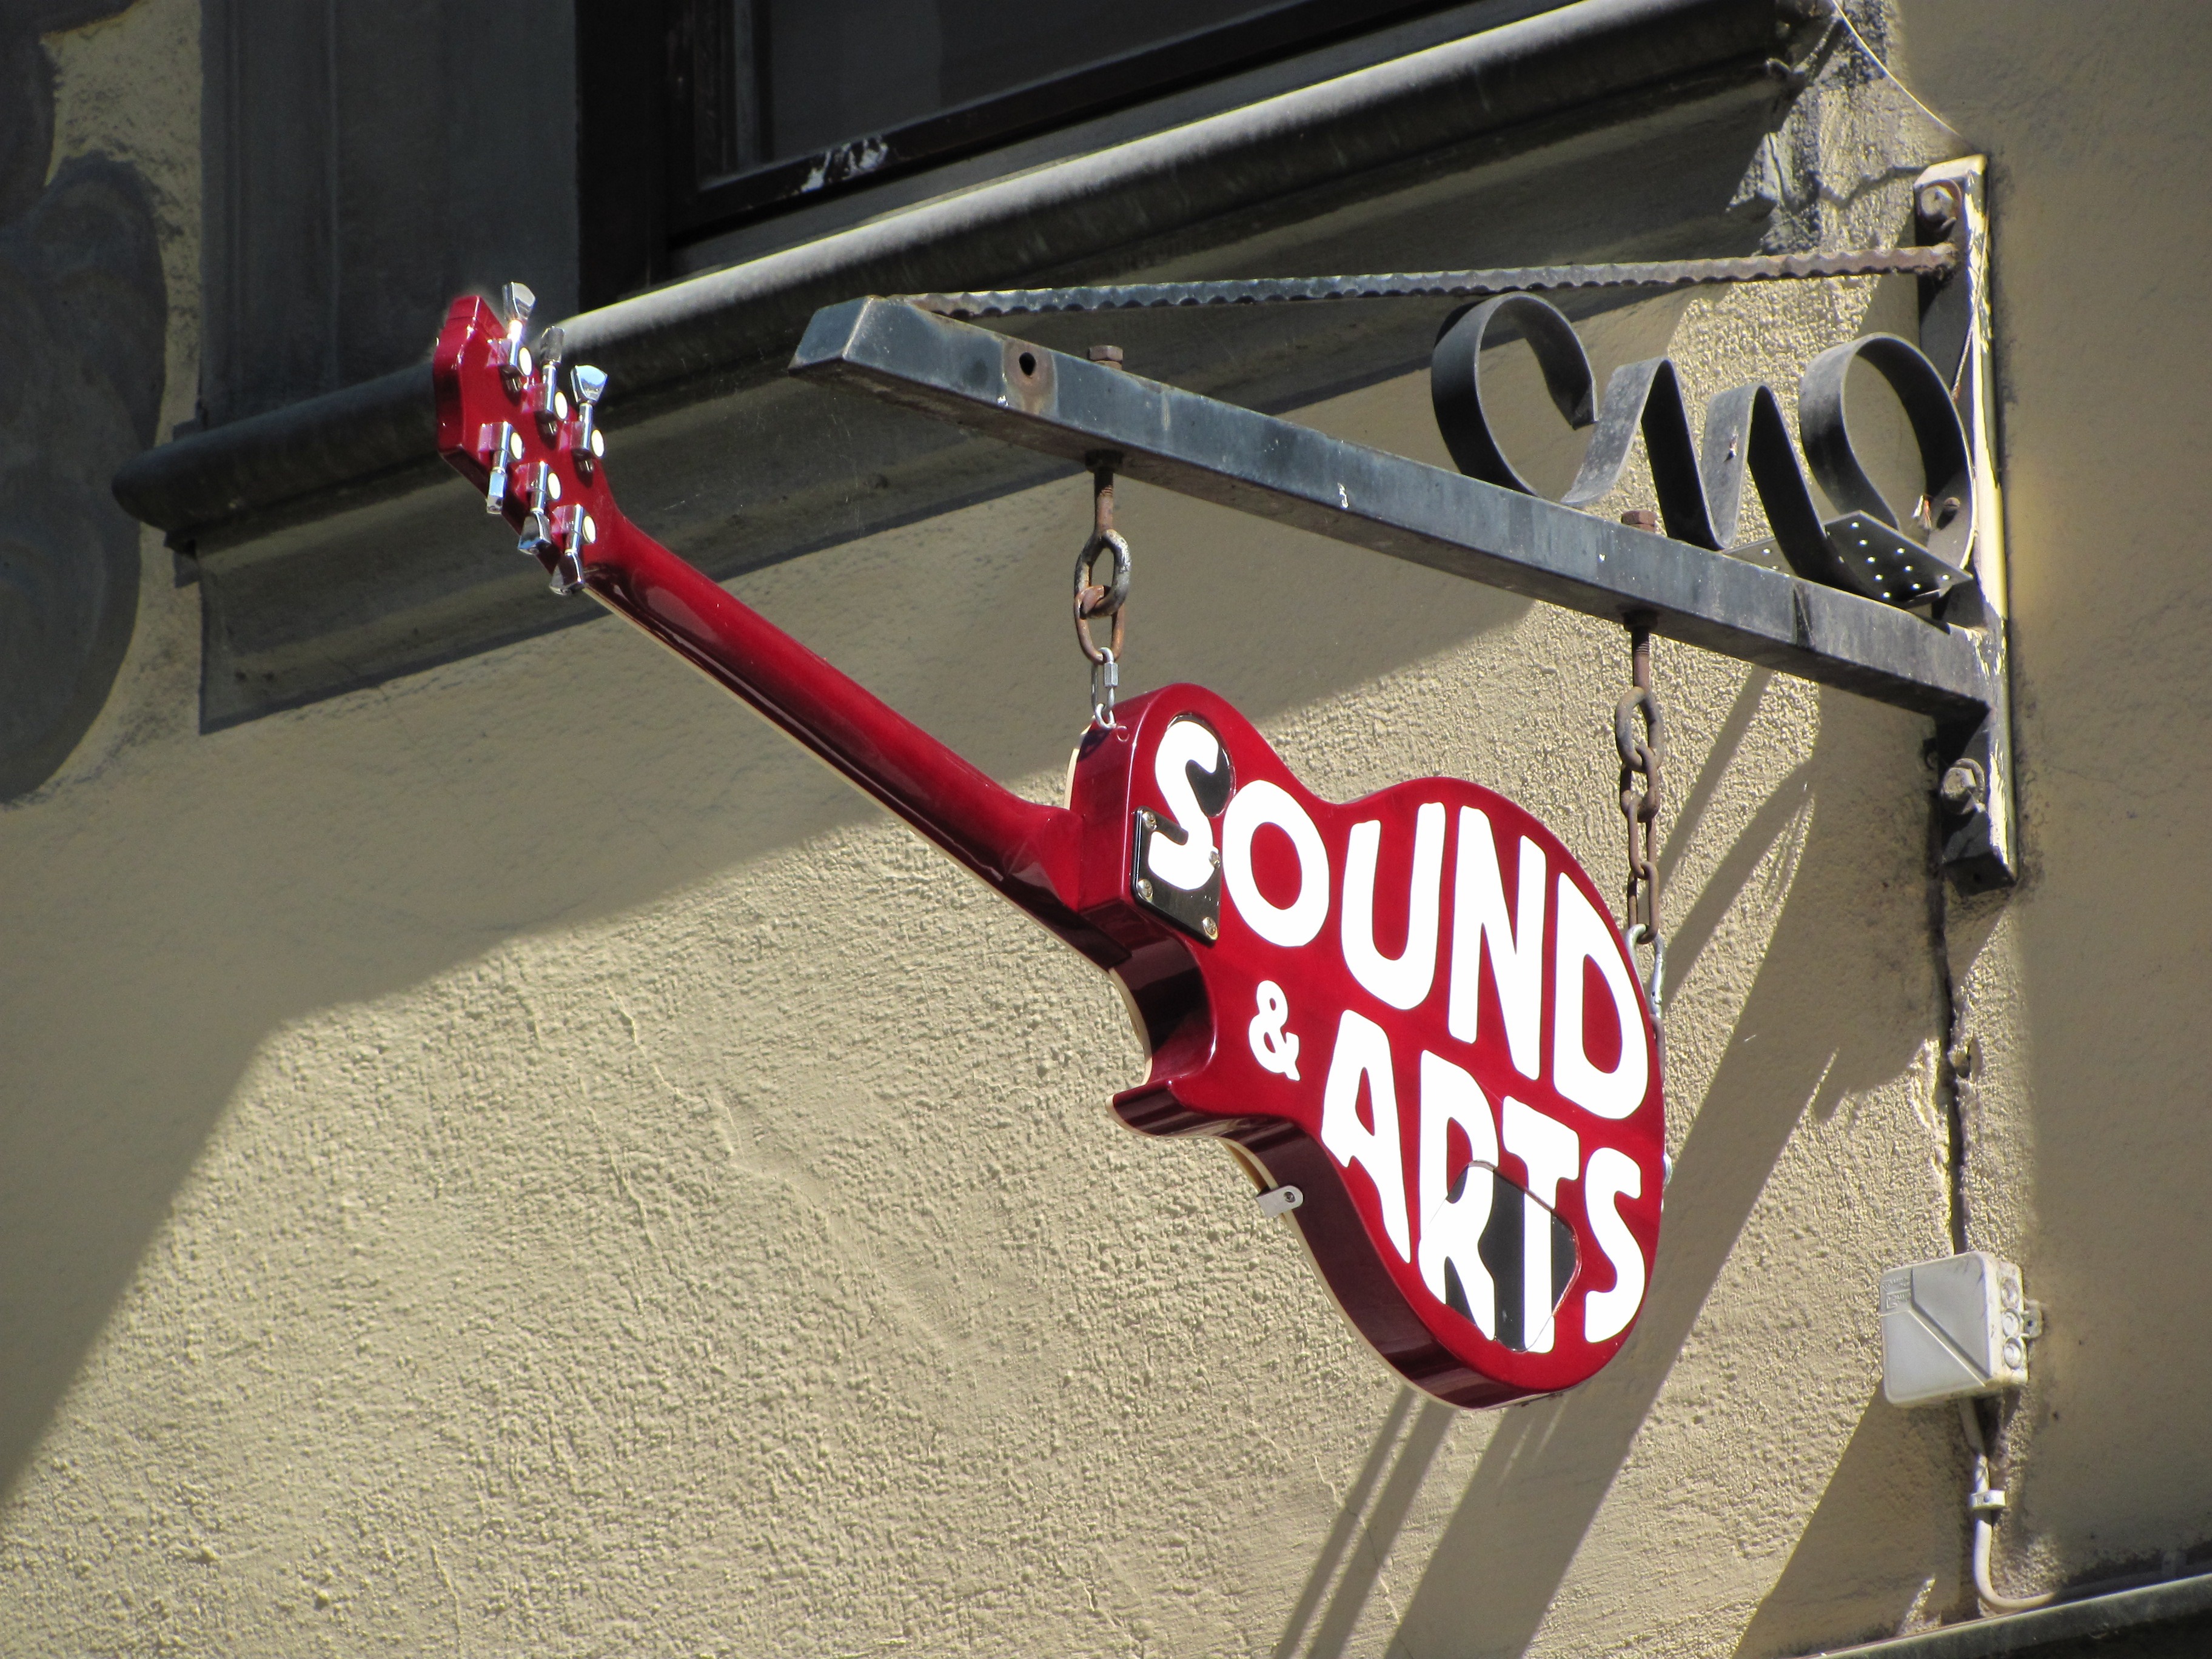
music, guitar, bicycle, sign, red, vehicle, trip, holidays, germany, bamberg, teaches